Dunhuang manuscripts

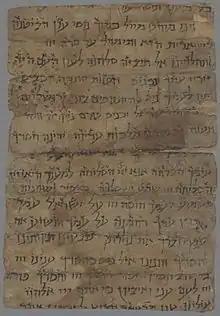
Selihah (penitential prayer) leaf written in Hebrew, 8th or 9th century

By far the largest proportion of manuscripts from the Dunhuang cave contain Buddhist texts. These include Buddhist sutras, commentaries and treatises, often copied for the purpose of generating religious merit. Several hundred manuscripts have been identified as notes taken by students, including the popular Buddhist narratives known as "bian wen". Much of the scholarship on the Chinese Buddhist manuscripts has been on the Chan (or Zen) texts, which have revolutionized the history of Chan Buddhism. Among the Tibetan Buddhist manuscripts, the texts of early Tibetan tantric Buddhism, including Mahayoga and Atiyoga or Dzogchen have been the subject of many studies.